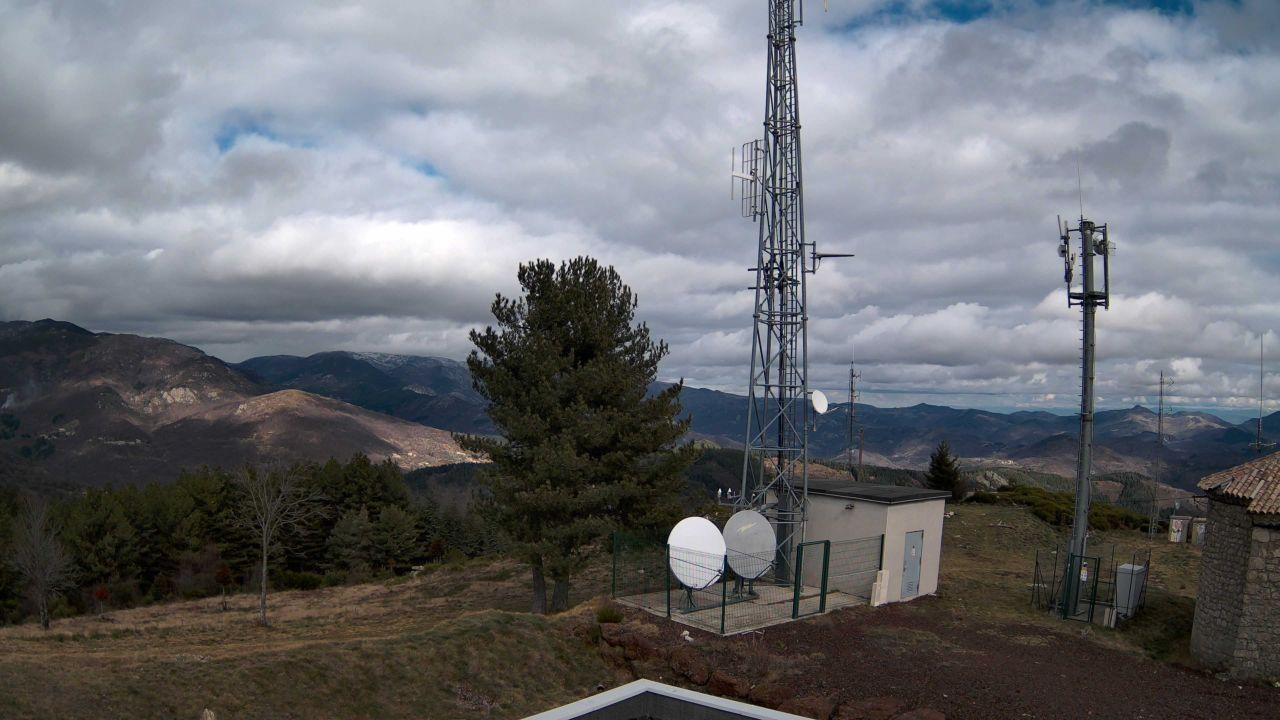
Fire: no
Smoke: yes